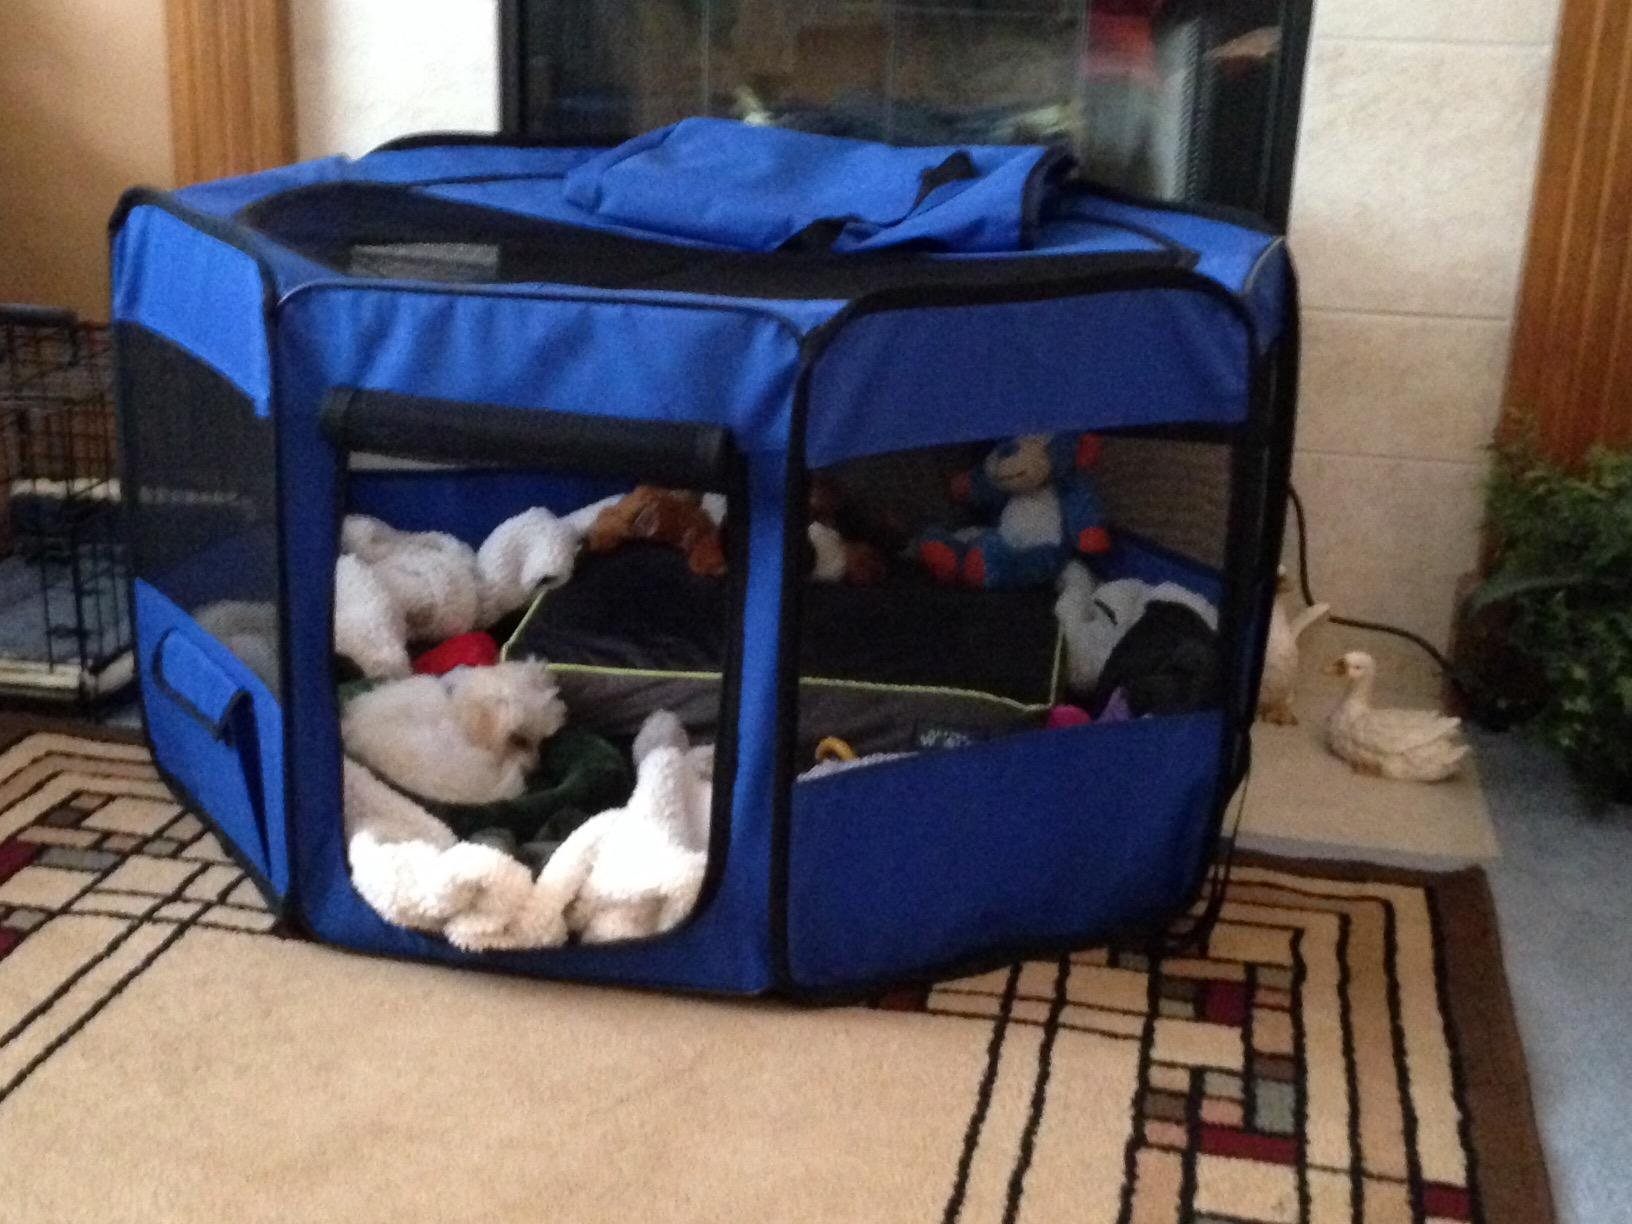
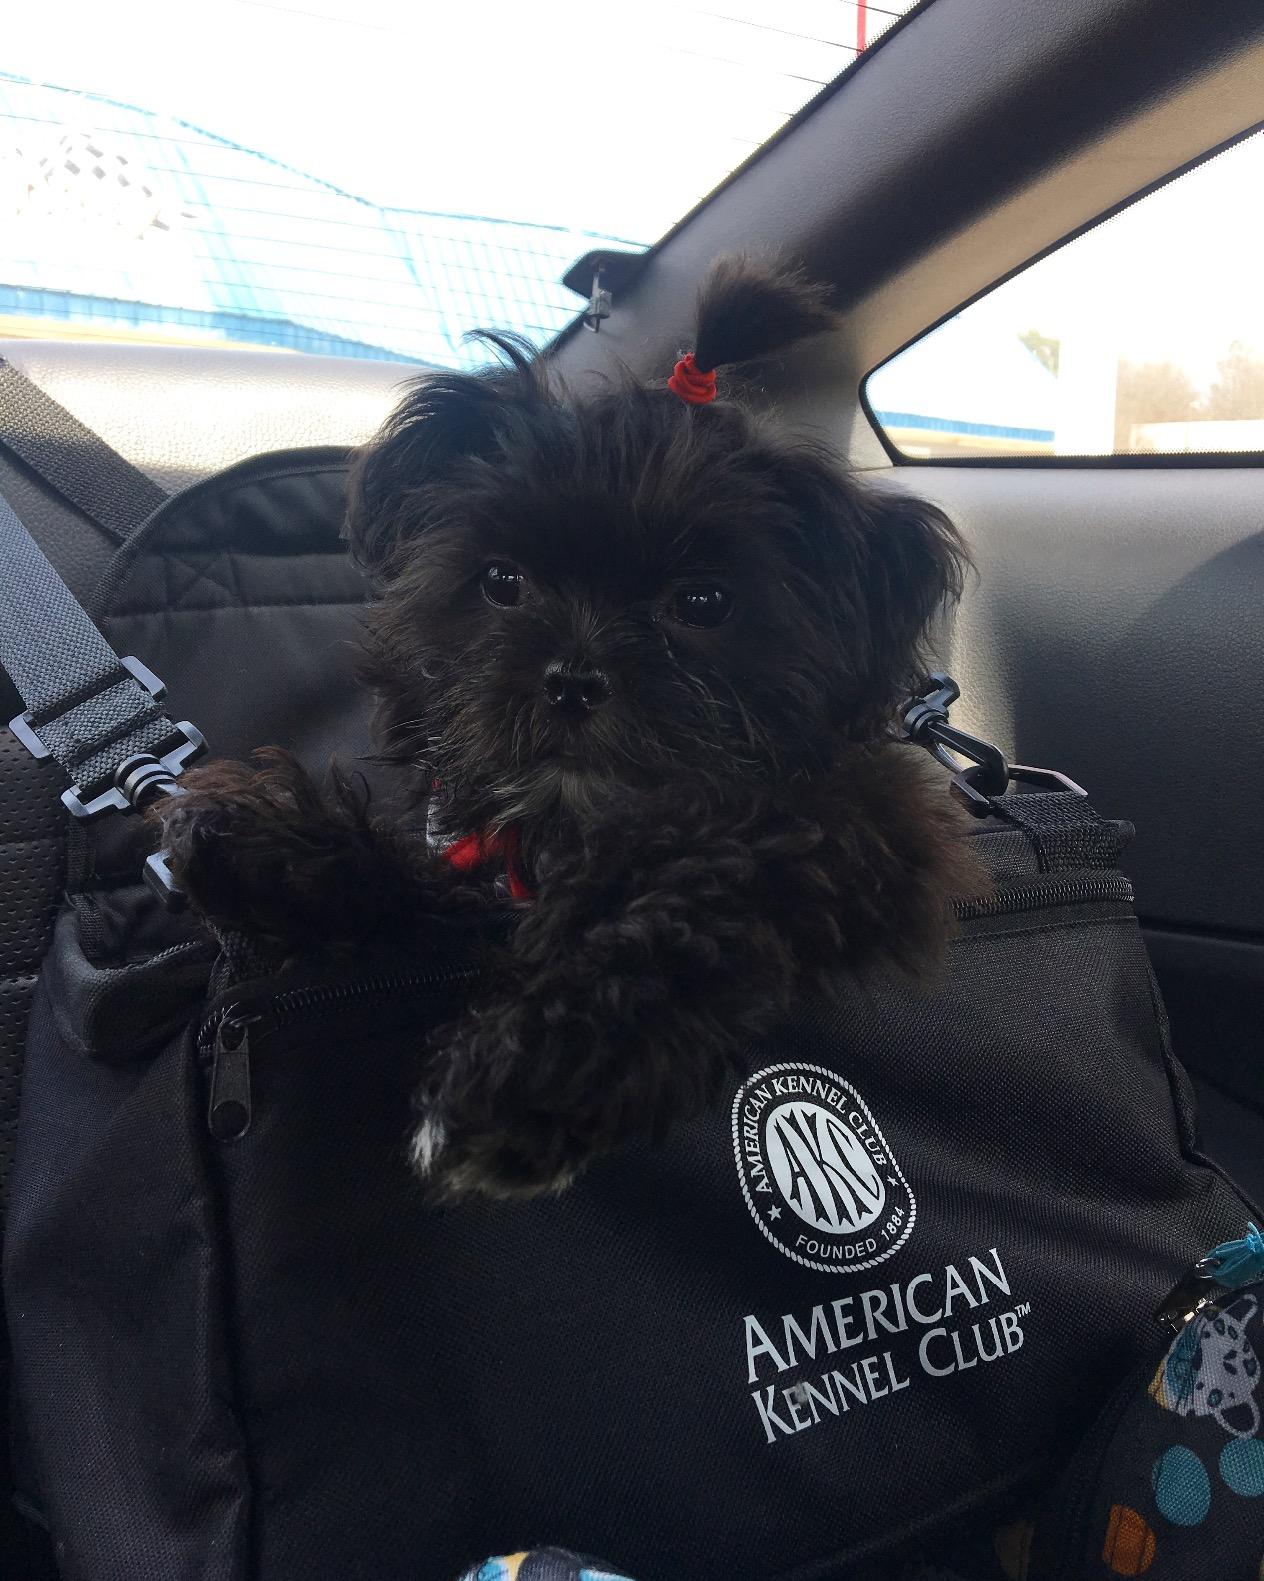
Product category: items_kennel
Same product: no